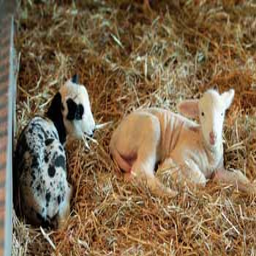
Two small sheep are laying together in the hay.
Tiny lambs nestled in to straw in an enclosure
Two black and white lambs in hay area next to wooden panel.
The two sheep are enjoying their time in the hay.
Two sheep laying in hay in a pen.